Dendrobium kingianum

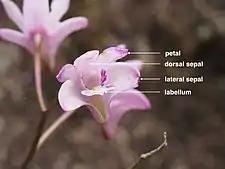
"D. kingianum" flower labelled

"Dendrobium kingianum" was first formally described by John Bidwill and his manuscript was published in "The Botanical Register", edited by John Lindley. In 2002, Mark Clements and David Jones proposed reassignment of "Dendrobium kingianum" to the genus "Thelychiton" (as "Thelychiton kingianus"). The reassignment has not yet been accepted by the World Checklist of Selected Plant Families. Time and further research will determine whether "Thelychiton kingianus" is formally recognised. The specific epithet ("kingianum") honours Admiral Phillip Parker King, RN, an early explorer of Australia’s southern and western coast.